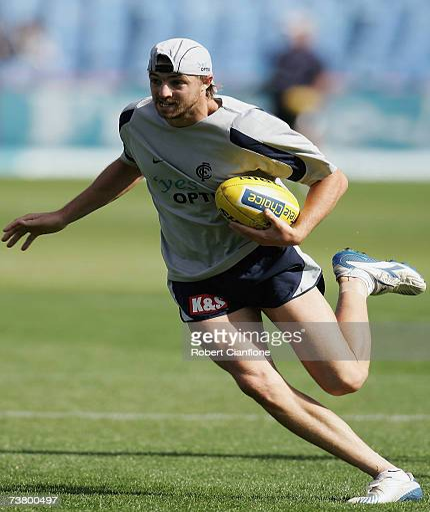
athlete runs with the ball during a training session